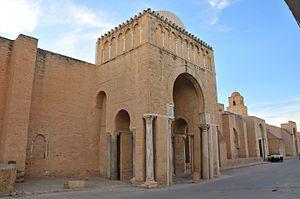
La Grande Mosquée de Kairouan, également appelée mosquée Oqba Ibn Nafi en souvenir de son fondateur Oqba Ibn Nafi, est l'une des principales mosquées de Tunisie située à Kairouan. Historiquement première métropole musulmane du Maghreb, Kairouan, dont l'apogée sur les plans politique et intellectuel se situe au IXᵉ siècle, est réputée comme étant le centre spirituel et religieux de la Tunisie ; elle est aussi parfois considérée comme la quatrième ville sainte de l'islam sunnite.